Jens Nowotny

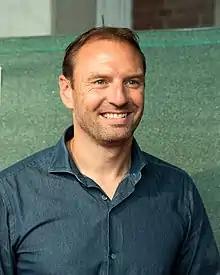
Nowotny in 2016

Jens Daniel Nowotny (born 11 January 1974) is a German former professional footballer who played as a defender.